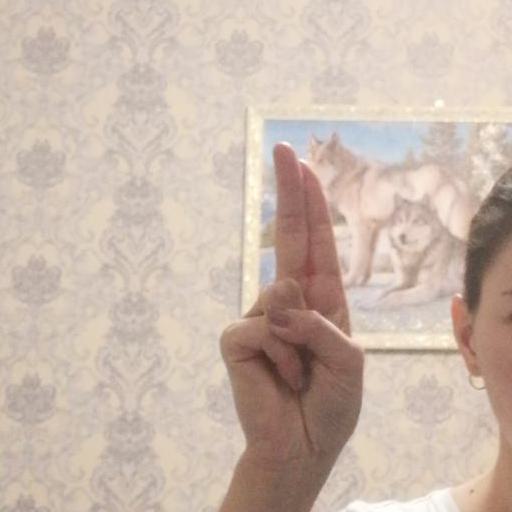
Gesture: two_up